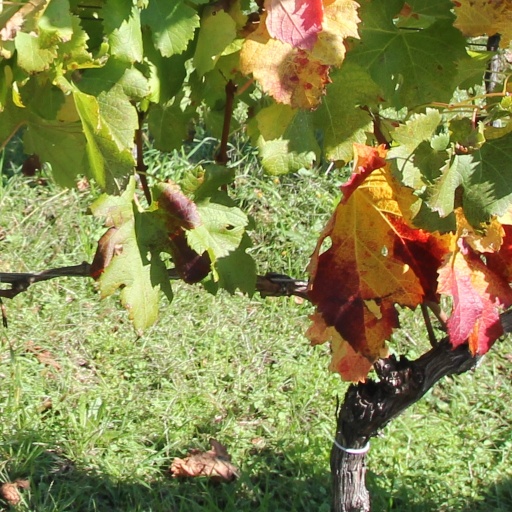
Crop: grape